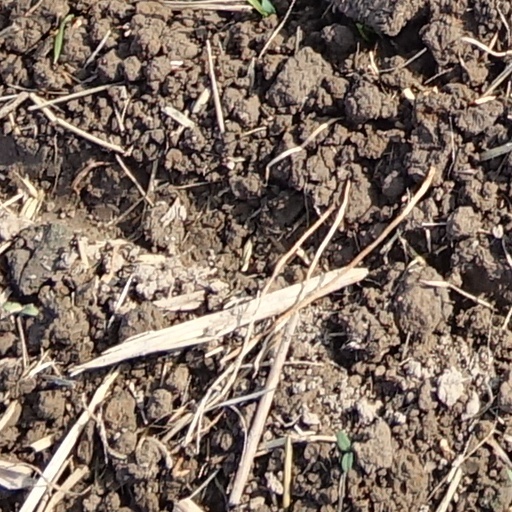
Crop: wheat